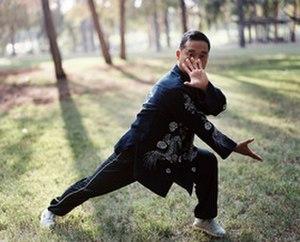
Le Pi Gua Quan est un art martial connu aussi sous le nom de Piguazhang, qui dérive du Tong bei quan, un art martial chinois traditionnel. Le Pi Gua Quan a été initialement créé par le chinois musulman Whu Zong, qui combinait cette pratique aux côtés d'un autre art martial, le Baji Quan, dans la région de Luo Tong. Les deux styles ne se séparèrent qu'à la mort de leur créateur, la région entourant le village de Luo Tong devenant le diffuseur du Pi Gua Zhang, et la région du village de Mong, celle du Baji Quan. Ce n'est que plus tard, lorsque le chinois Li Shuwen eut appris le Baji Quan auprès de Jin Daisheng, du village Mong, et le Pi Gua Quan, auprès de Huang Sihai du village de Luo Tong, qu'il redevint le premier maître à enseigner la double discipline. Mais il ne fut pas le seul : ses camarades Ma Yingtu et Guo Changsheng, qui avaient suivi les mêmes enseignements, fondèrent en 1928 l'Académie Centrale des Arts Martiaux de Nanjing, en réunissant le Pi Gua Quan et le Baji Quan avec deux autres arts martiaux, le Fanzi Quan et le Chuojiao, pour former un genre moderne de Tong bei quan à 24 mouvements.